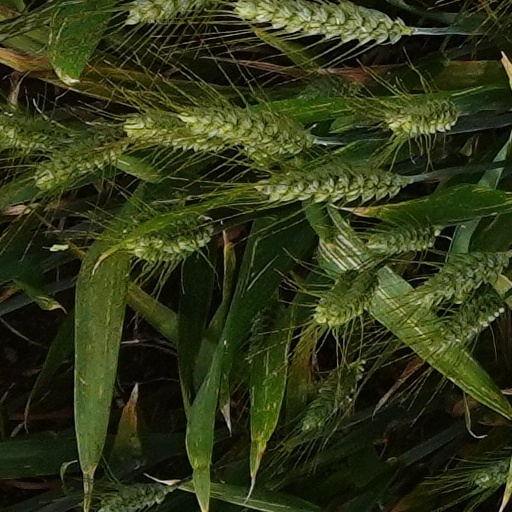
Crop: wheat